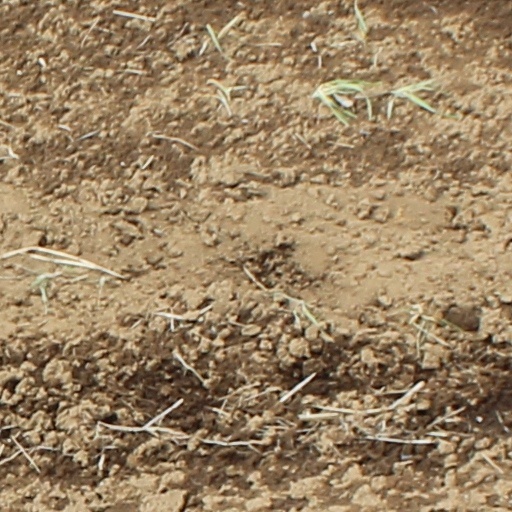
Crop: wheat